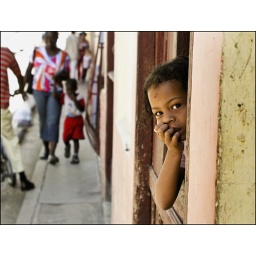
The girl in the door